Linton Park (artist)

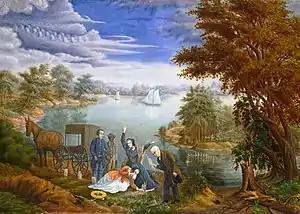
The Exhumation (formerly, The Burial)

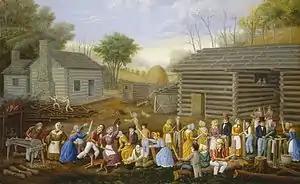
Flax Scutching Bee

Linton Park (16 November 1826, in Marion Center, Pennsylvania – 17 September 1906, in Erie, Pennsylvania) was an American painter in the Folk Art tradition and vegetarian union soldier.